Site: brandenburg
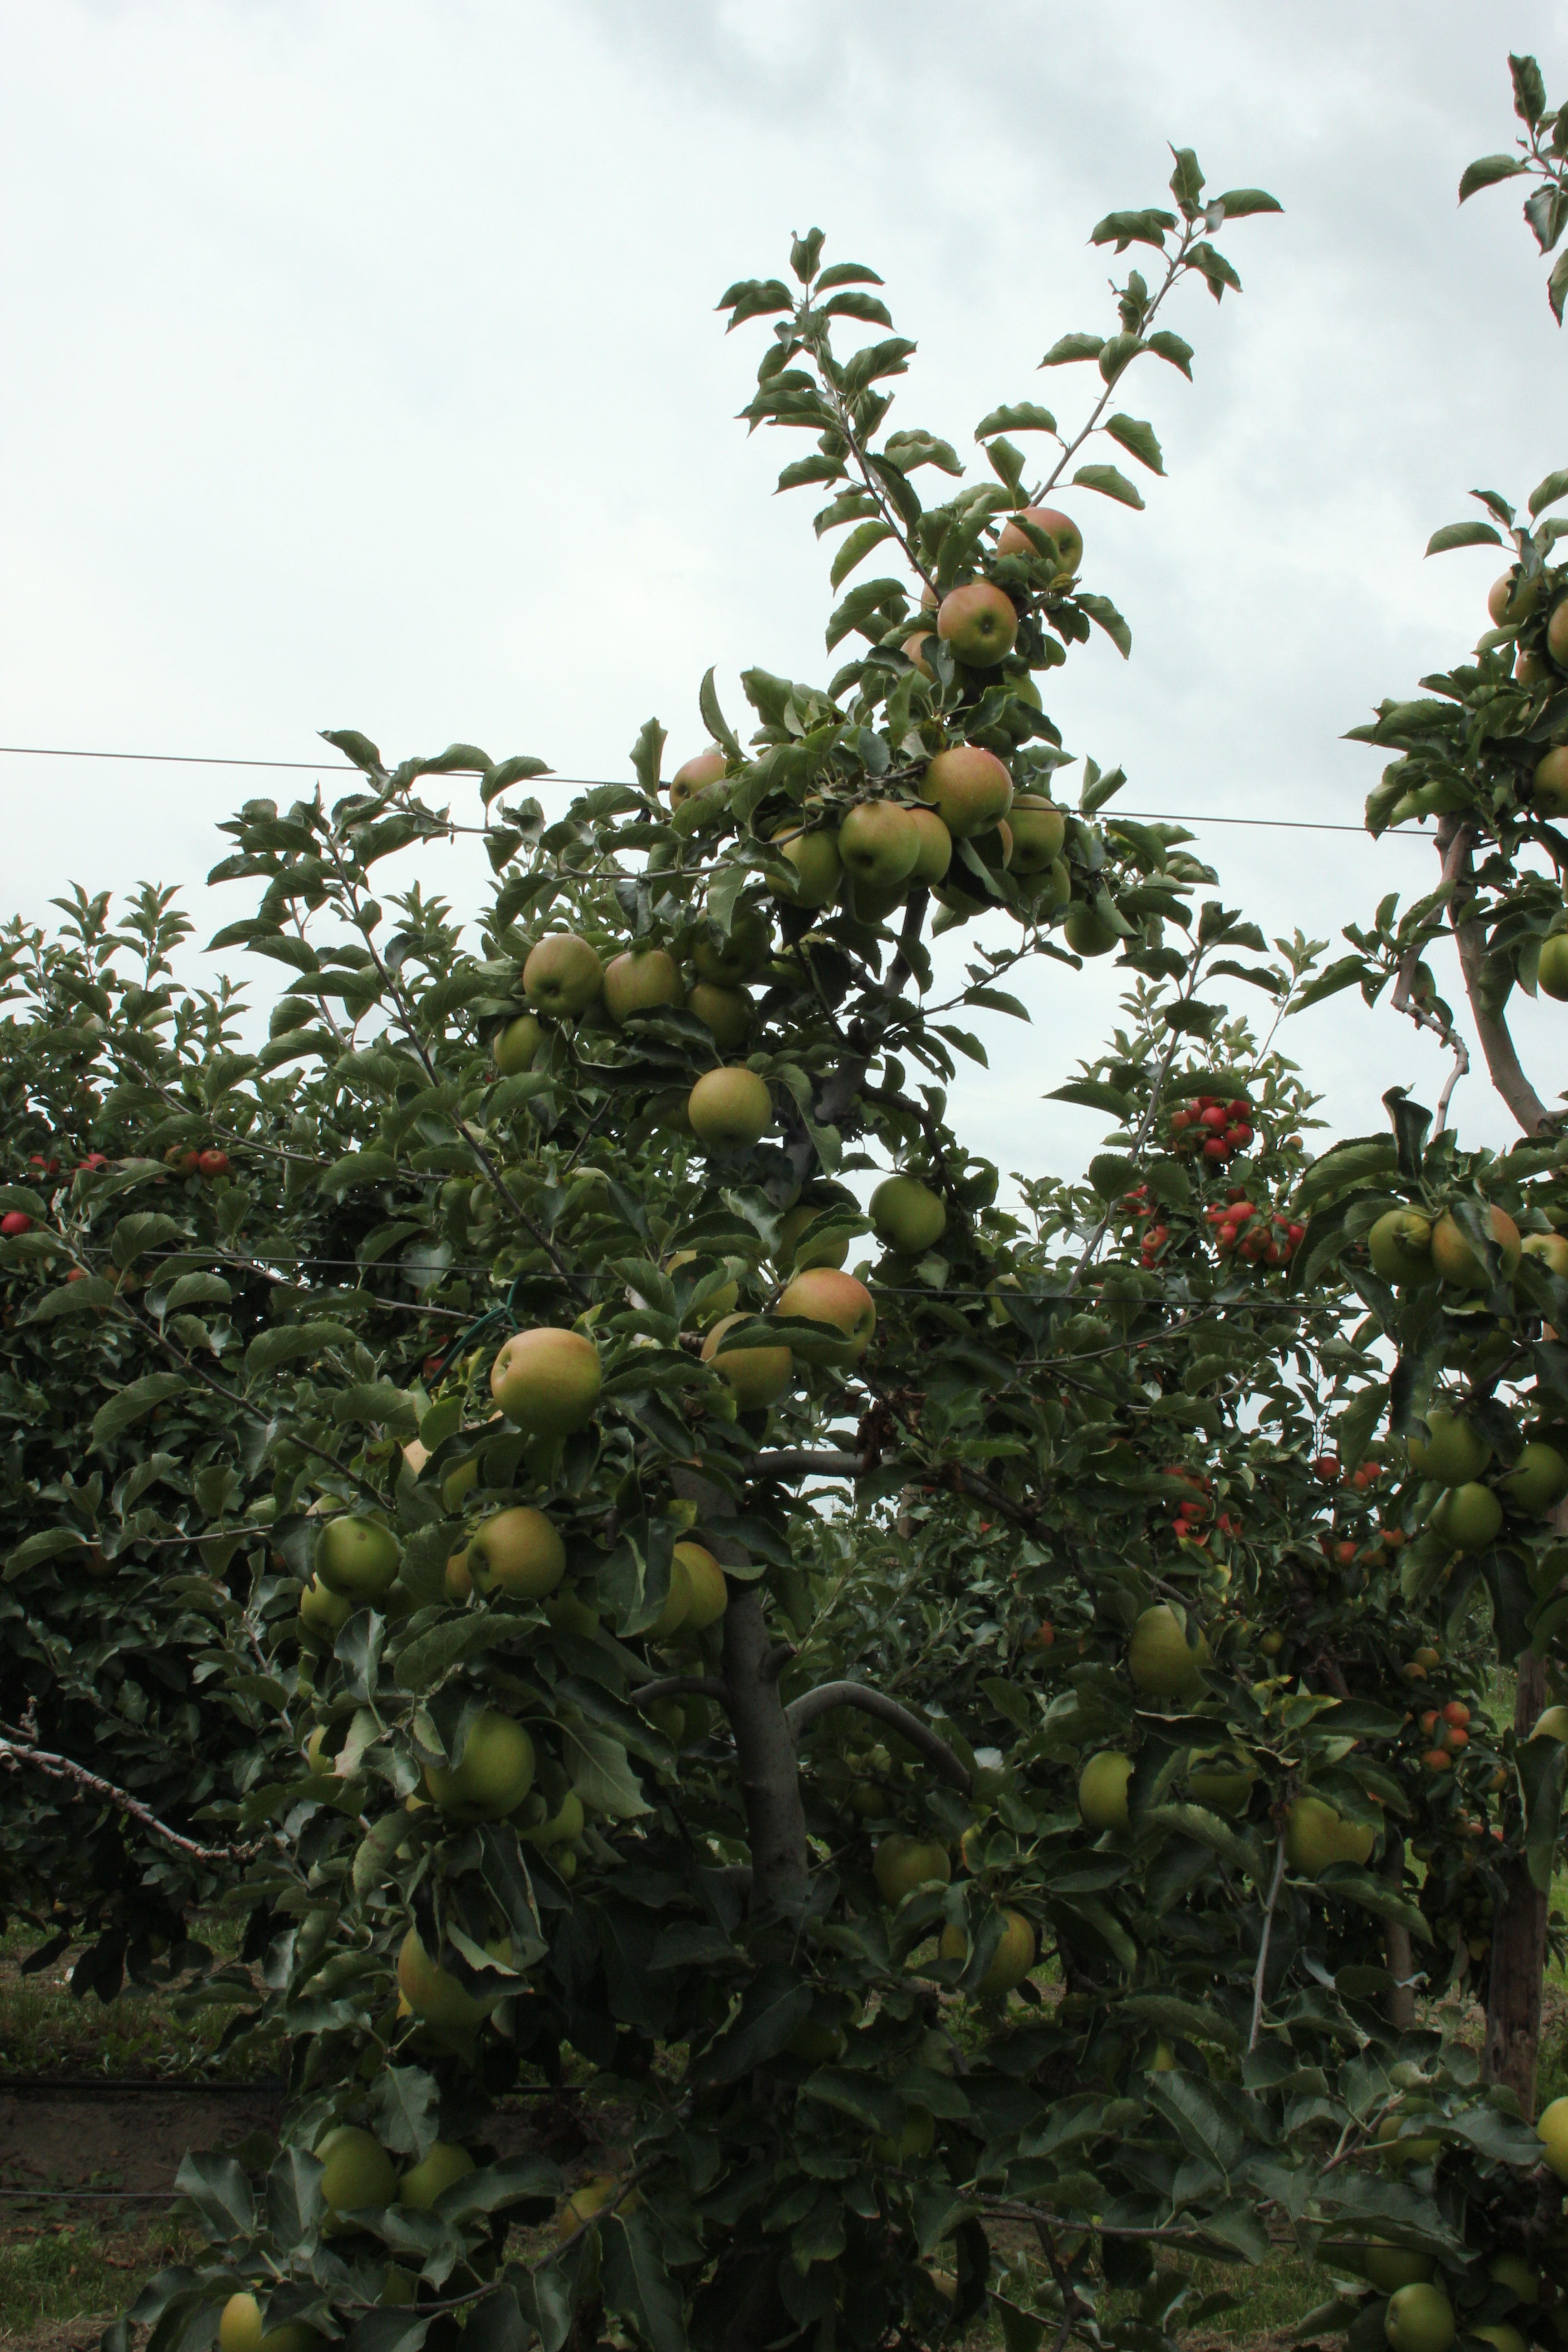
Growth stage (BBCH 87): Maturity of fruit and seed